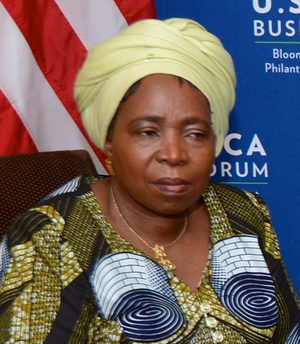
100 Women est une série multi-formats créée en 2013 par la BBC. La série concerne le rôle des femmes au XXIᵉ siècle et inclut des événements à Londres et à Mexico. Après la publication de la liste, l'émission, intitulée BBC's Women Season, est diffusée pendant trois semaines, pendant lesquelles la BBC propose également des rapports en ligne, des débats et des articles sur les femmes. Les femmes du monde entier sont encouragées à participer sur Twitter, en commentant la liste, ainsi que les entretiens et les débats qui suivent sa publication. Une nouvelle liste de lauréates est publiée chaque année depuis 2013.